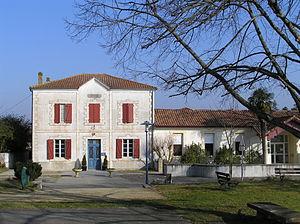
Mairie de fr:Goos (Landes) (Photo Marclat)
Goos est une commune française située dans le département des Landes en région Nouvelle-Aquitaine.